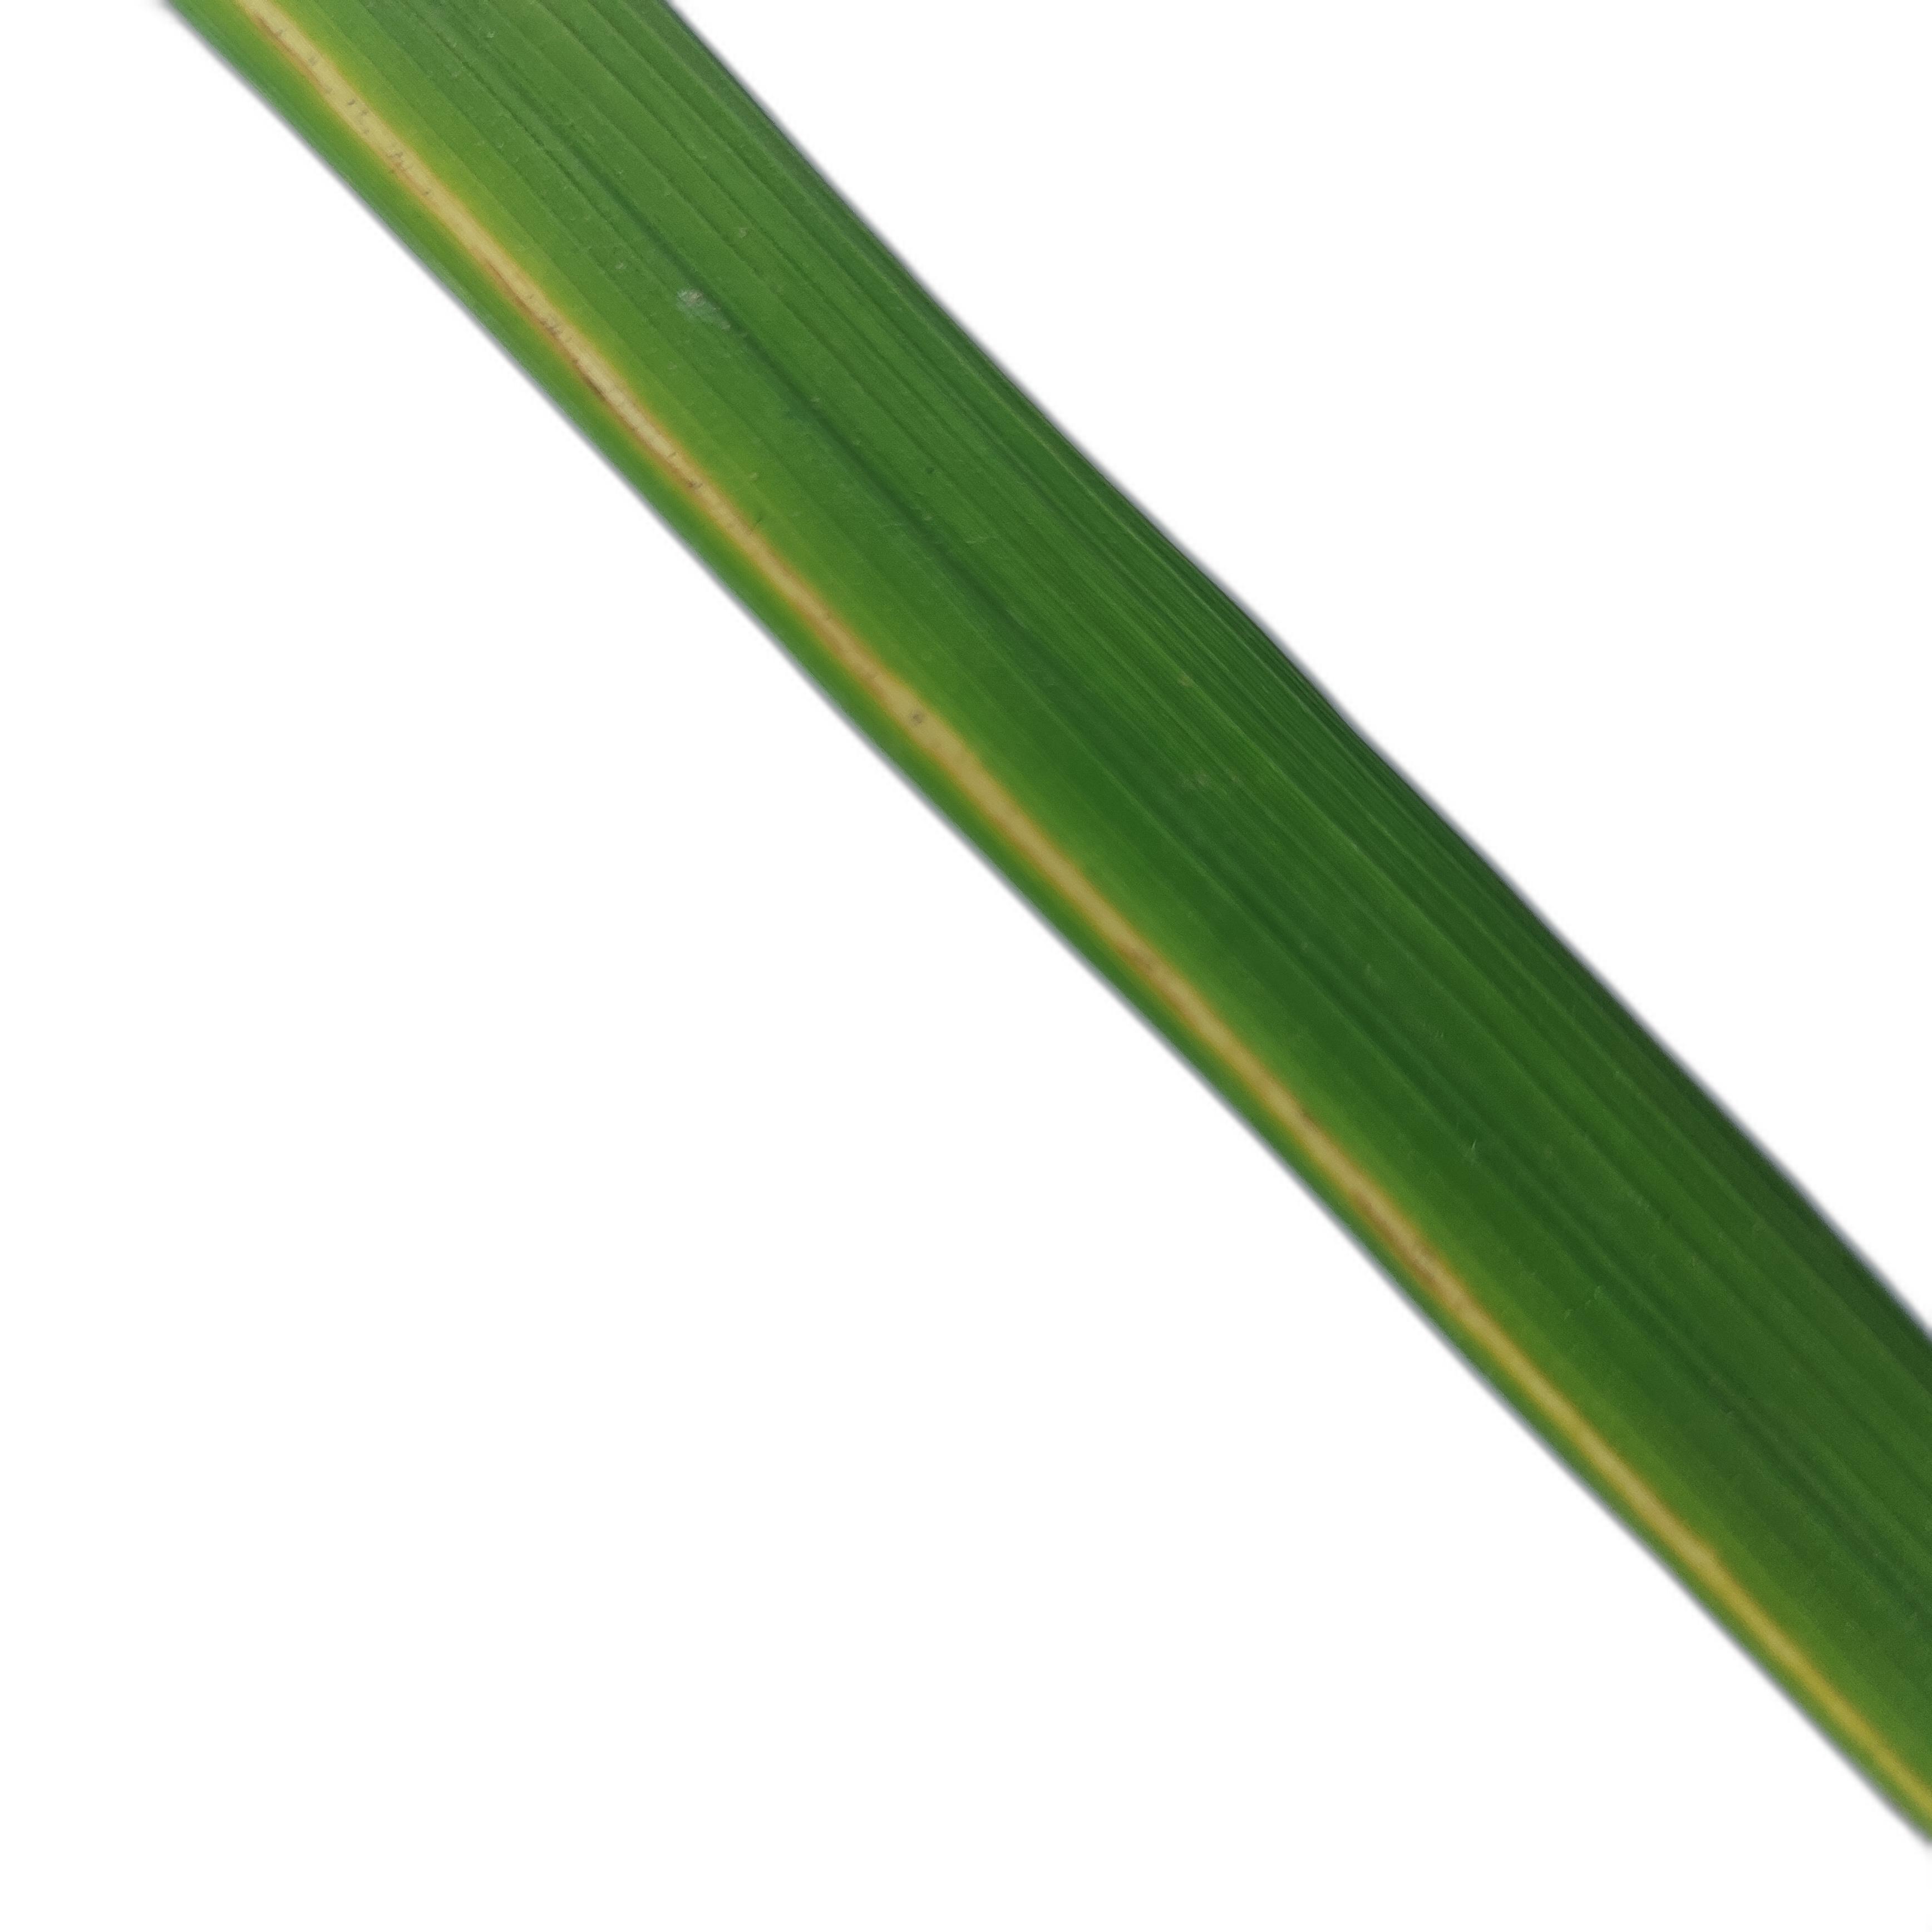
Label: Rice Stripes